Centro Cultural Miguel Ángel Asturias

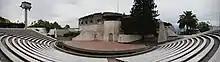
Outdoor theater Miguel Miguel Ángel Asturias Cultural Center Guatemala.

The center is named for Guatemalan writer and Nobel Laurate Miguel Ángel Asturias. It contains the Gran Sala Efrain Recinos, a large proscenium theater named for the architect that designed the structure's facade, the Teatro de Cámara Hugo Carrillo, a smaller, black box theater named for the Guatemalan playwright and director, and an outdoor amphitheater, the Teatro al Aire Libre. The center also includes various plazas and salons, as well as the National Marimba Institute, Instituto Nacional de la Marimba.